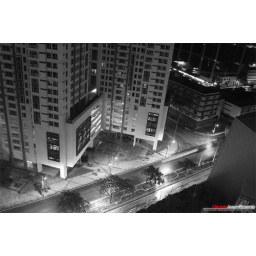
Another shot of &amp;quot; The Columns ||| &amp;quot; in black and white